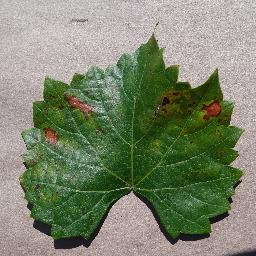
Label: Grape___Esca_(Black_Measles)